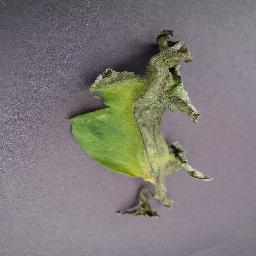
Label: Tomato___Late_blight